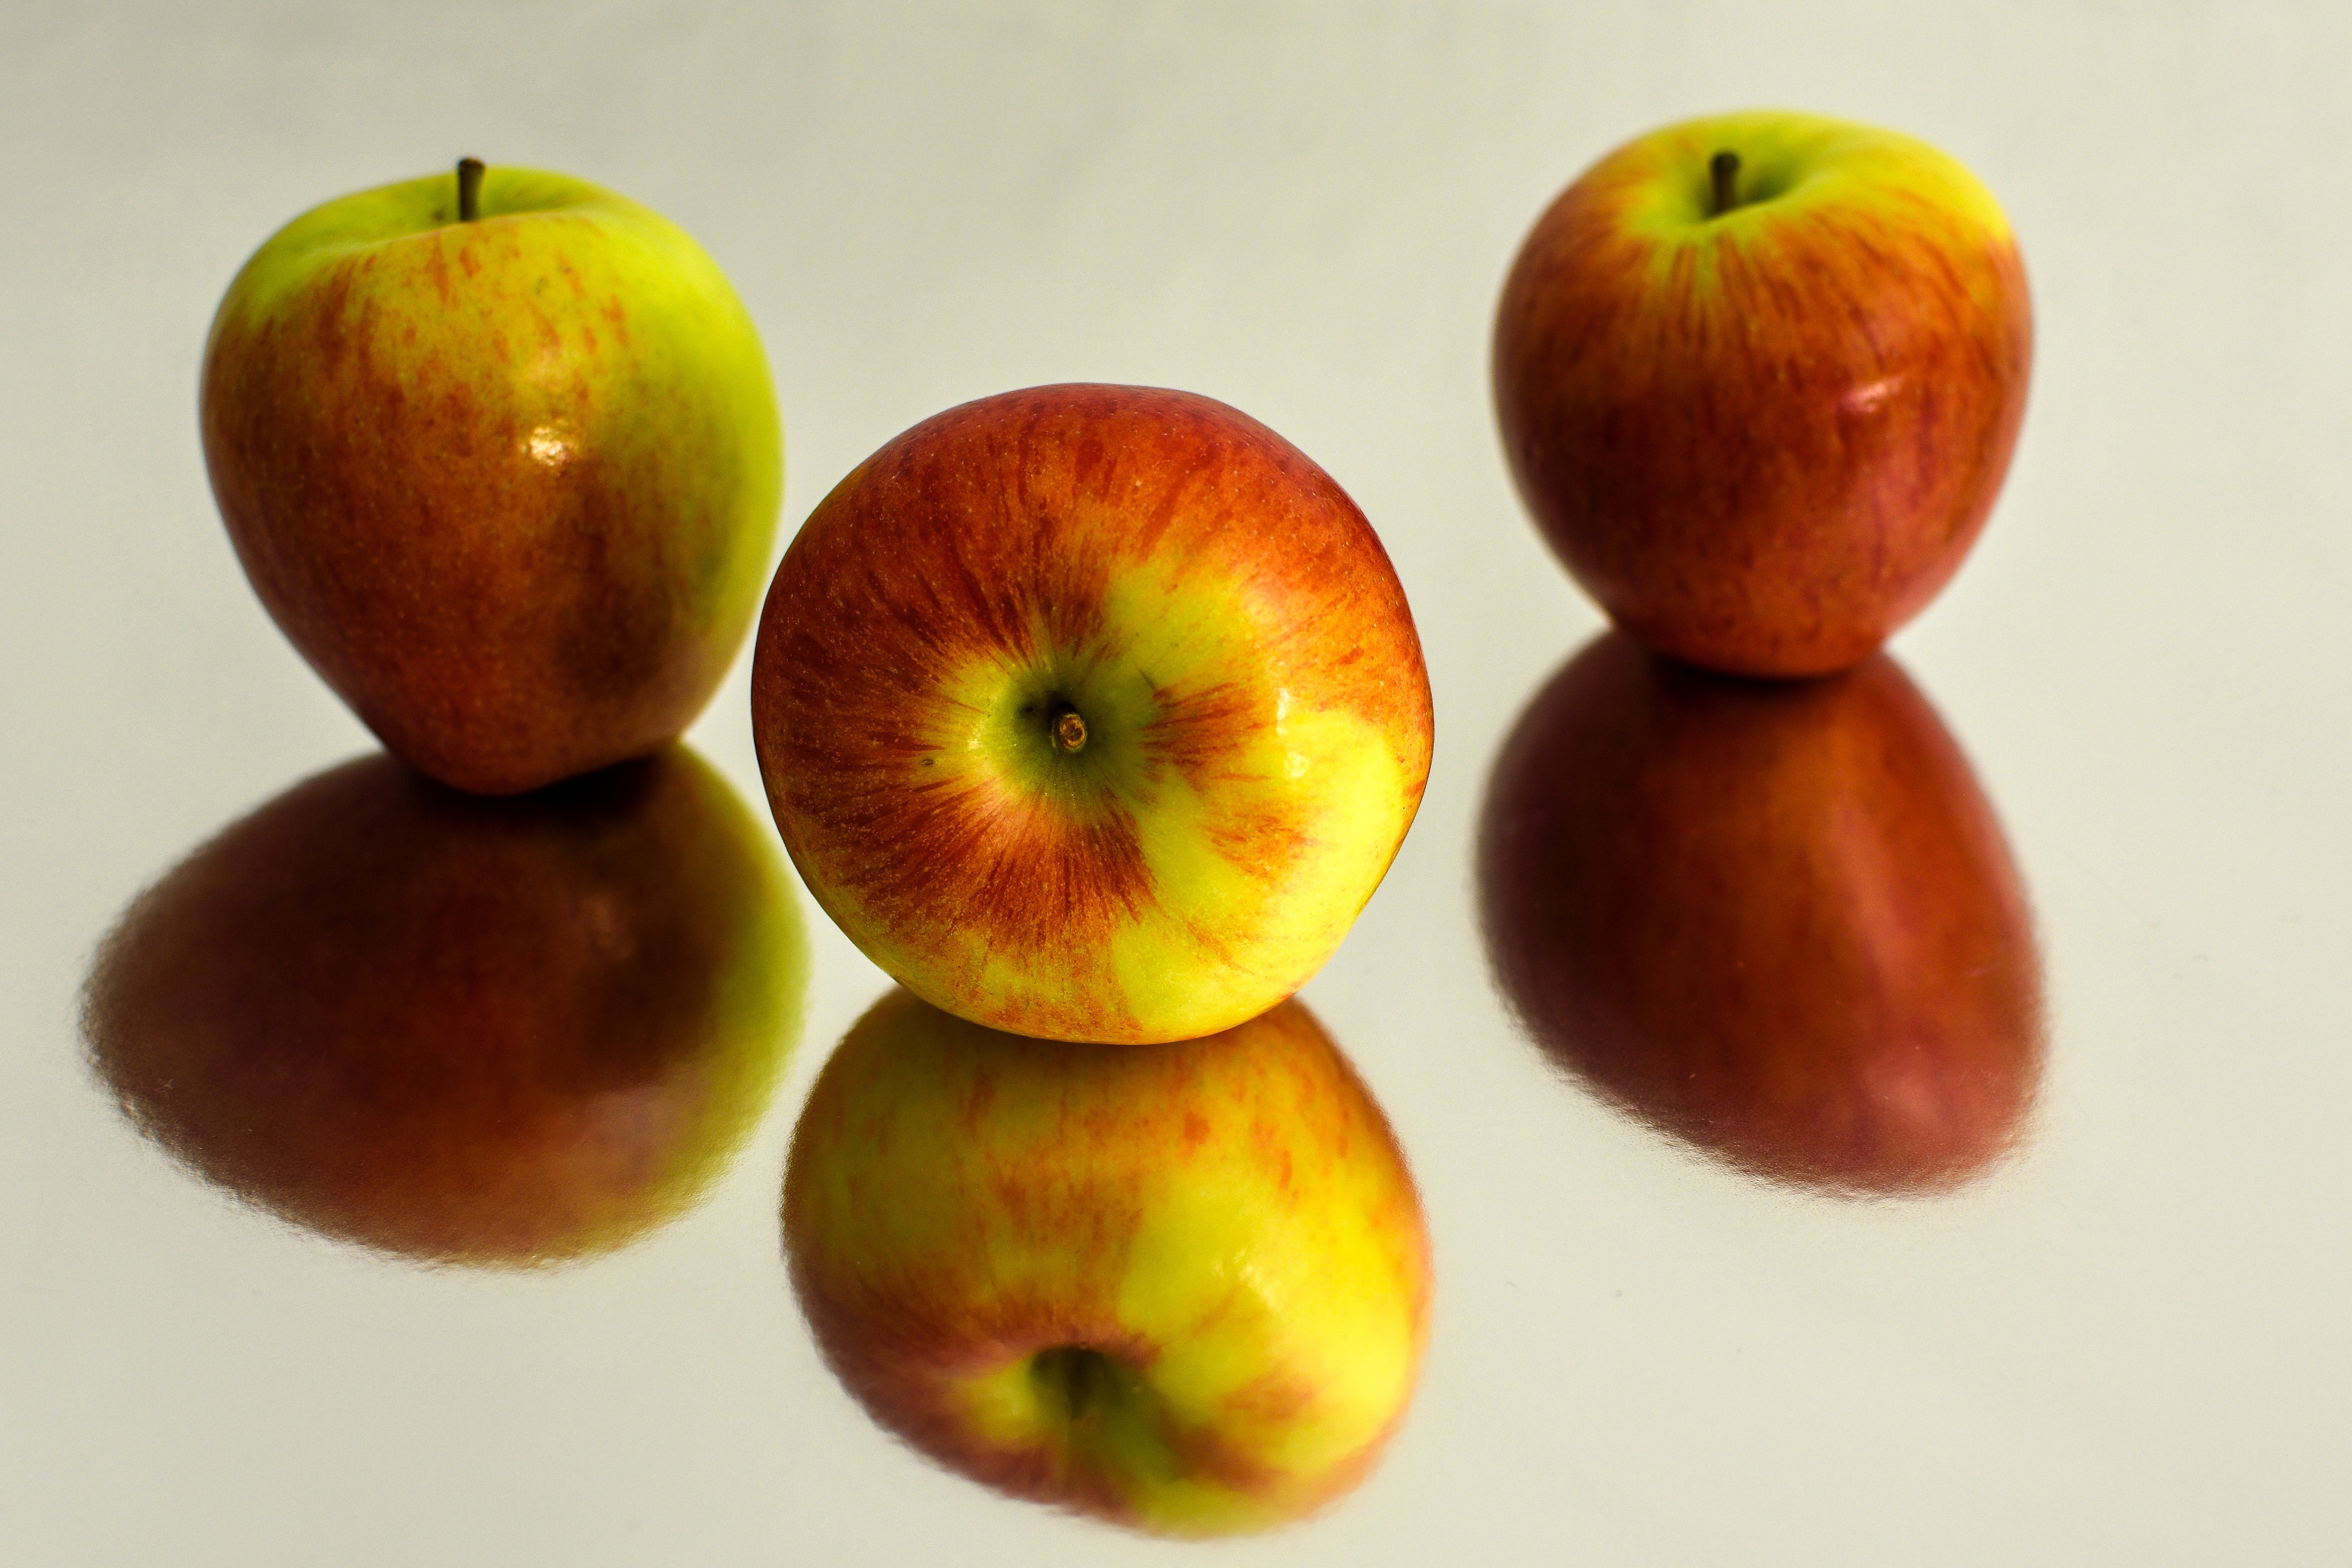
apple, plant, fruit, food, produce, healthy, eat, red apple, fruit tree, mirrored, shiny, vitamins, frisch, macro photography, flowering plant, rose family, land plant, rose order